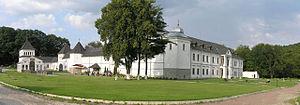
La Laure de la Sainte Dormition de Univ est un monastère, qui suit la règle Studite, établi à Univ, à proximité de Lviv. C'est la seule laure de l'Église grecque-catholique ukrainienne.
Les Studites, en latin Monachi e Regula Studitarum, forment une congrégation religieuse de l’Église grecque-catholique ukrainienne. Fondée en 1899, suivant la règle de Théodore le Studite, la congrégation compte une centaine de membres et huit monastères au début du XXIᵉ siècle. L'higoumène actuel de l'ordre est le frère Yona Maksim, depuis 2020.